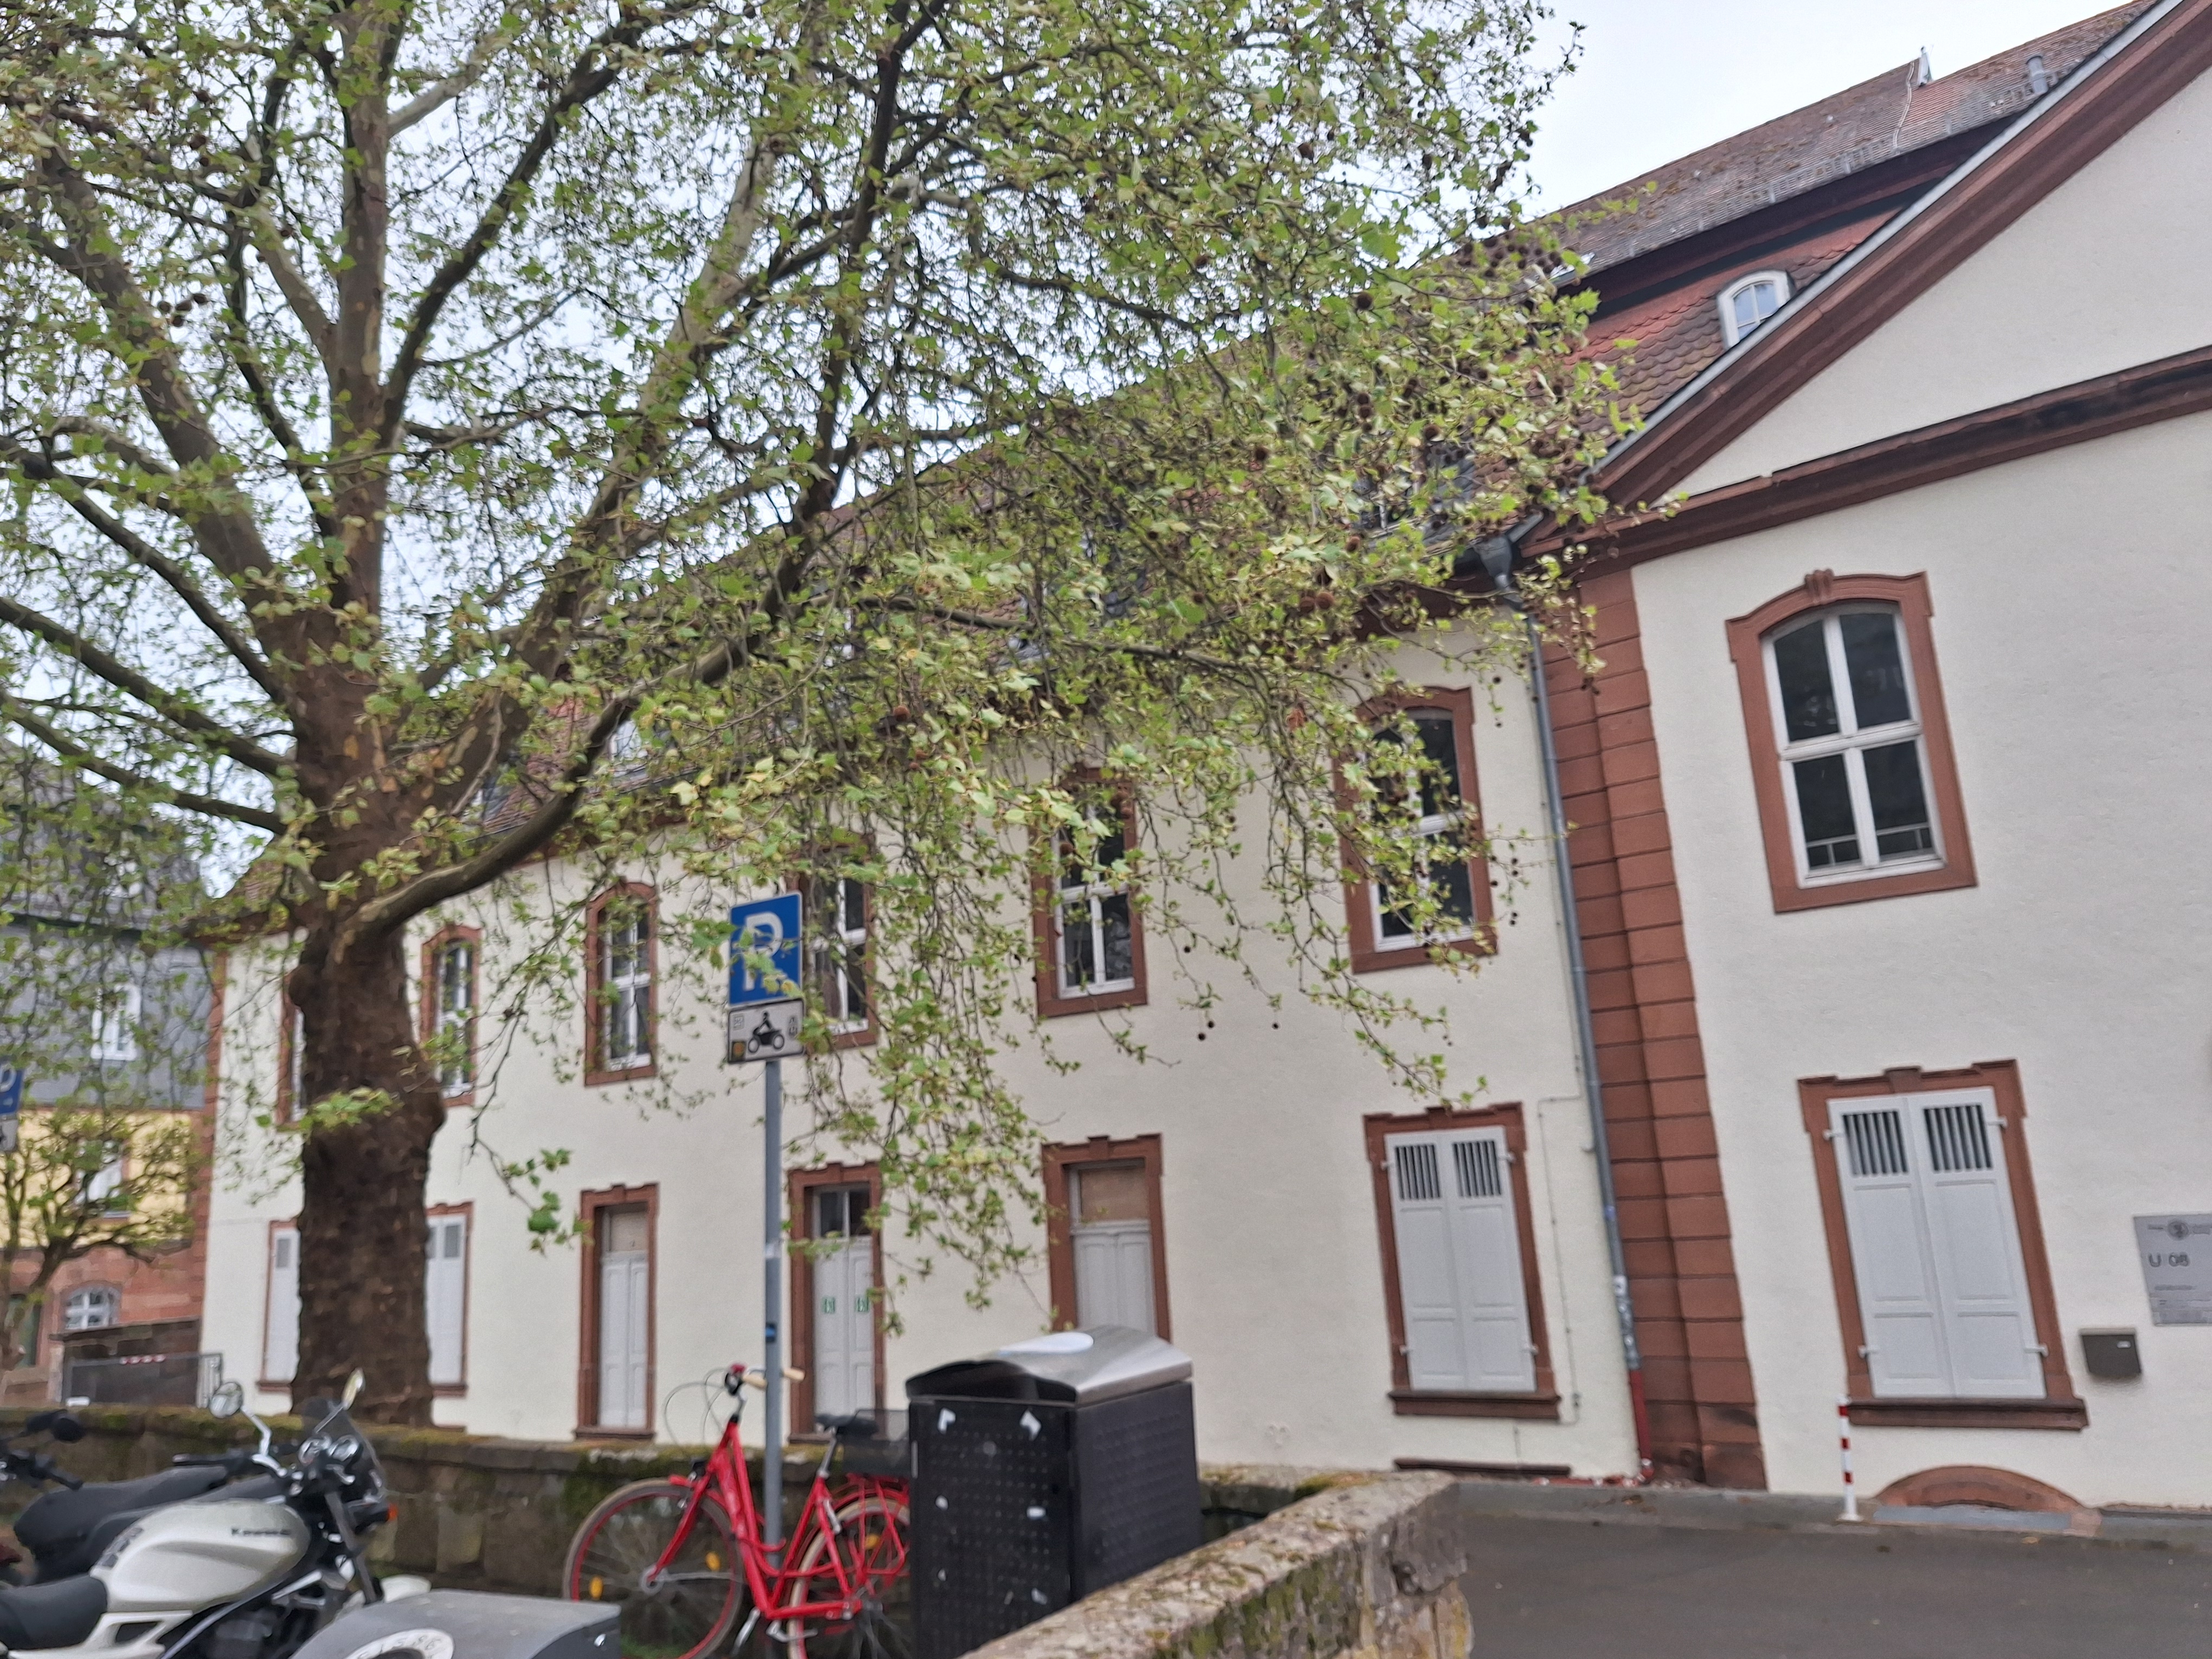
Building: Barfüßstraße 1